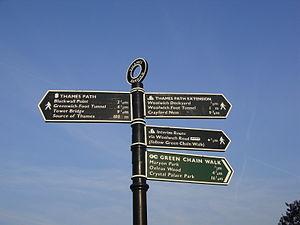
Le Thames Path est un National Trails qui suit la Tamise depuis sa source près de Kemble dans le Gloucestershire jusqu'à la barrière de la Tamise à Charlton, au sud-est de Londres. Il s’agit d'un chemin d’environ 184 milles de long. Un chemin a été proposé pour la première fois en 1948, mais il ne s'est ouvert qu'en 1996.